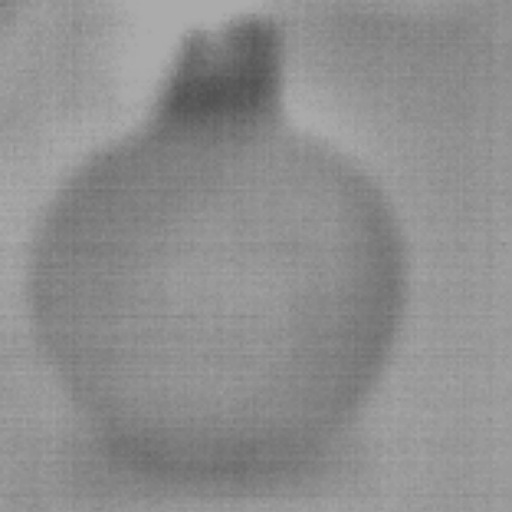
Label: No Defect